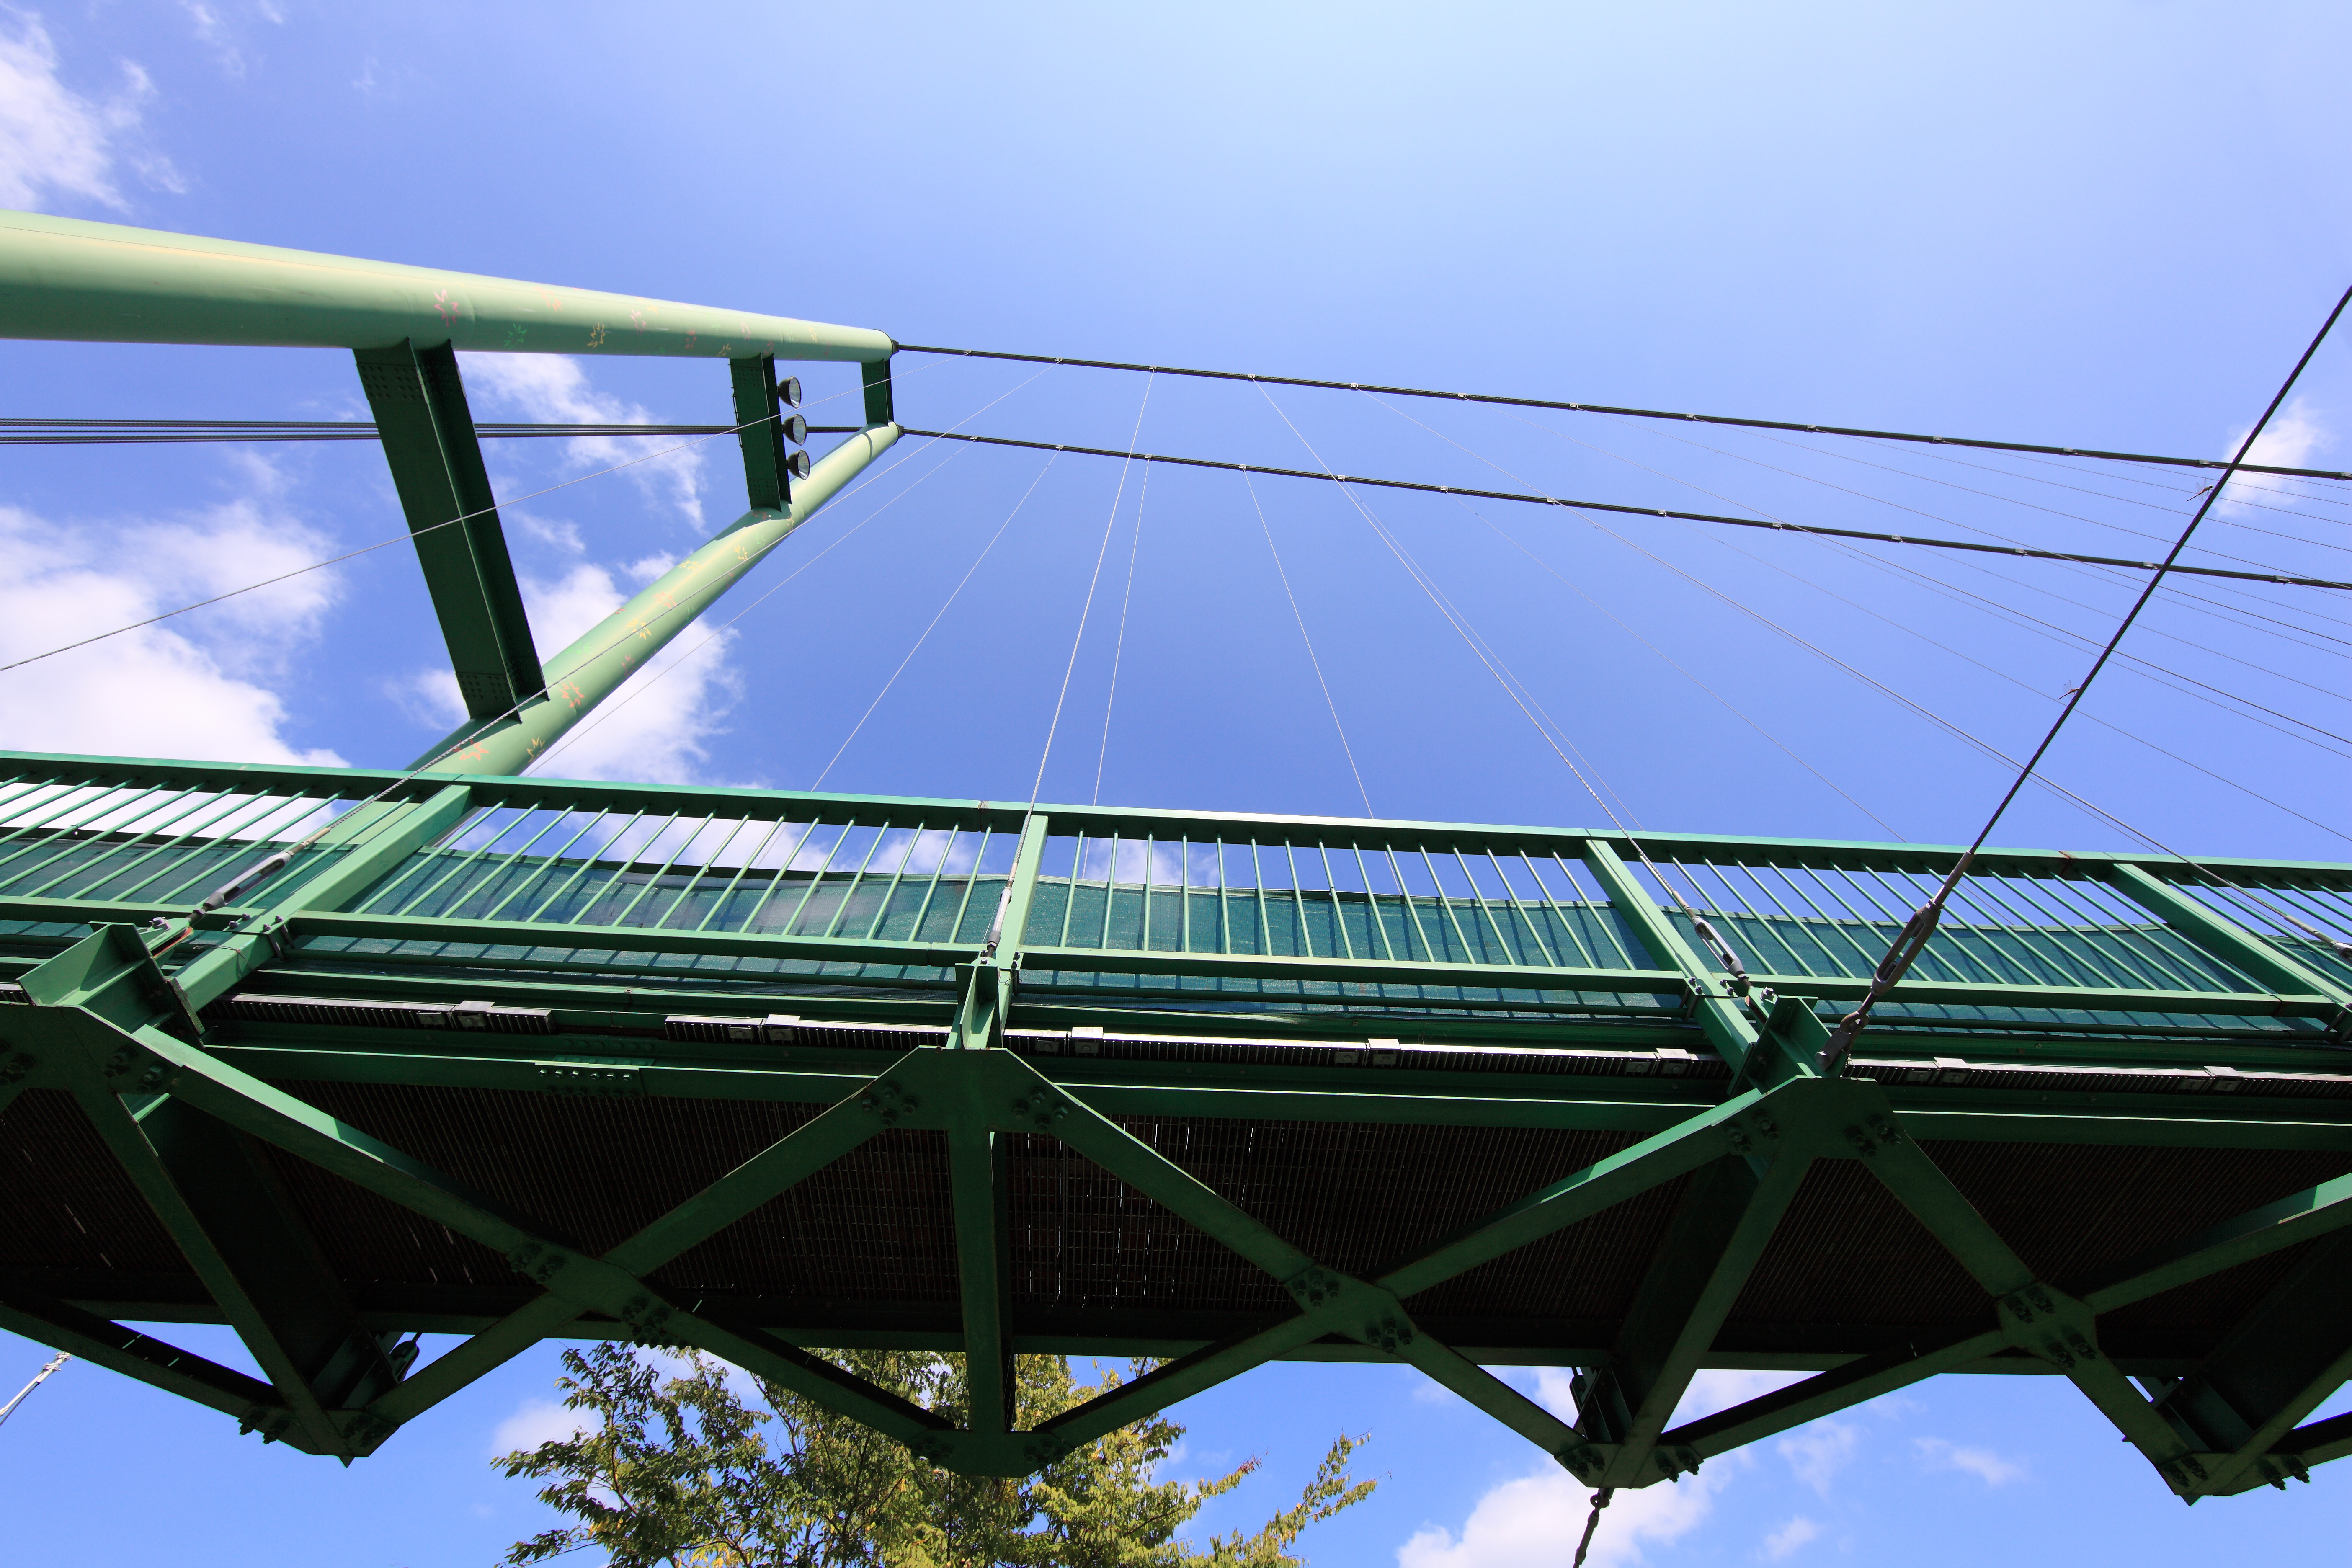
structure, sky, bridge, sunlight, line, high, mast, facade, suspension, stadium, cool image, net, 5d, hires, markii, hi, res, resolution, momijidani, cable stayed bridge, daylighting, skyway, sport venue